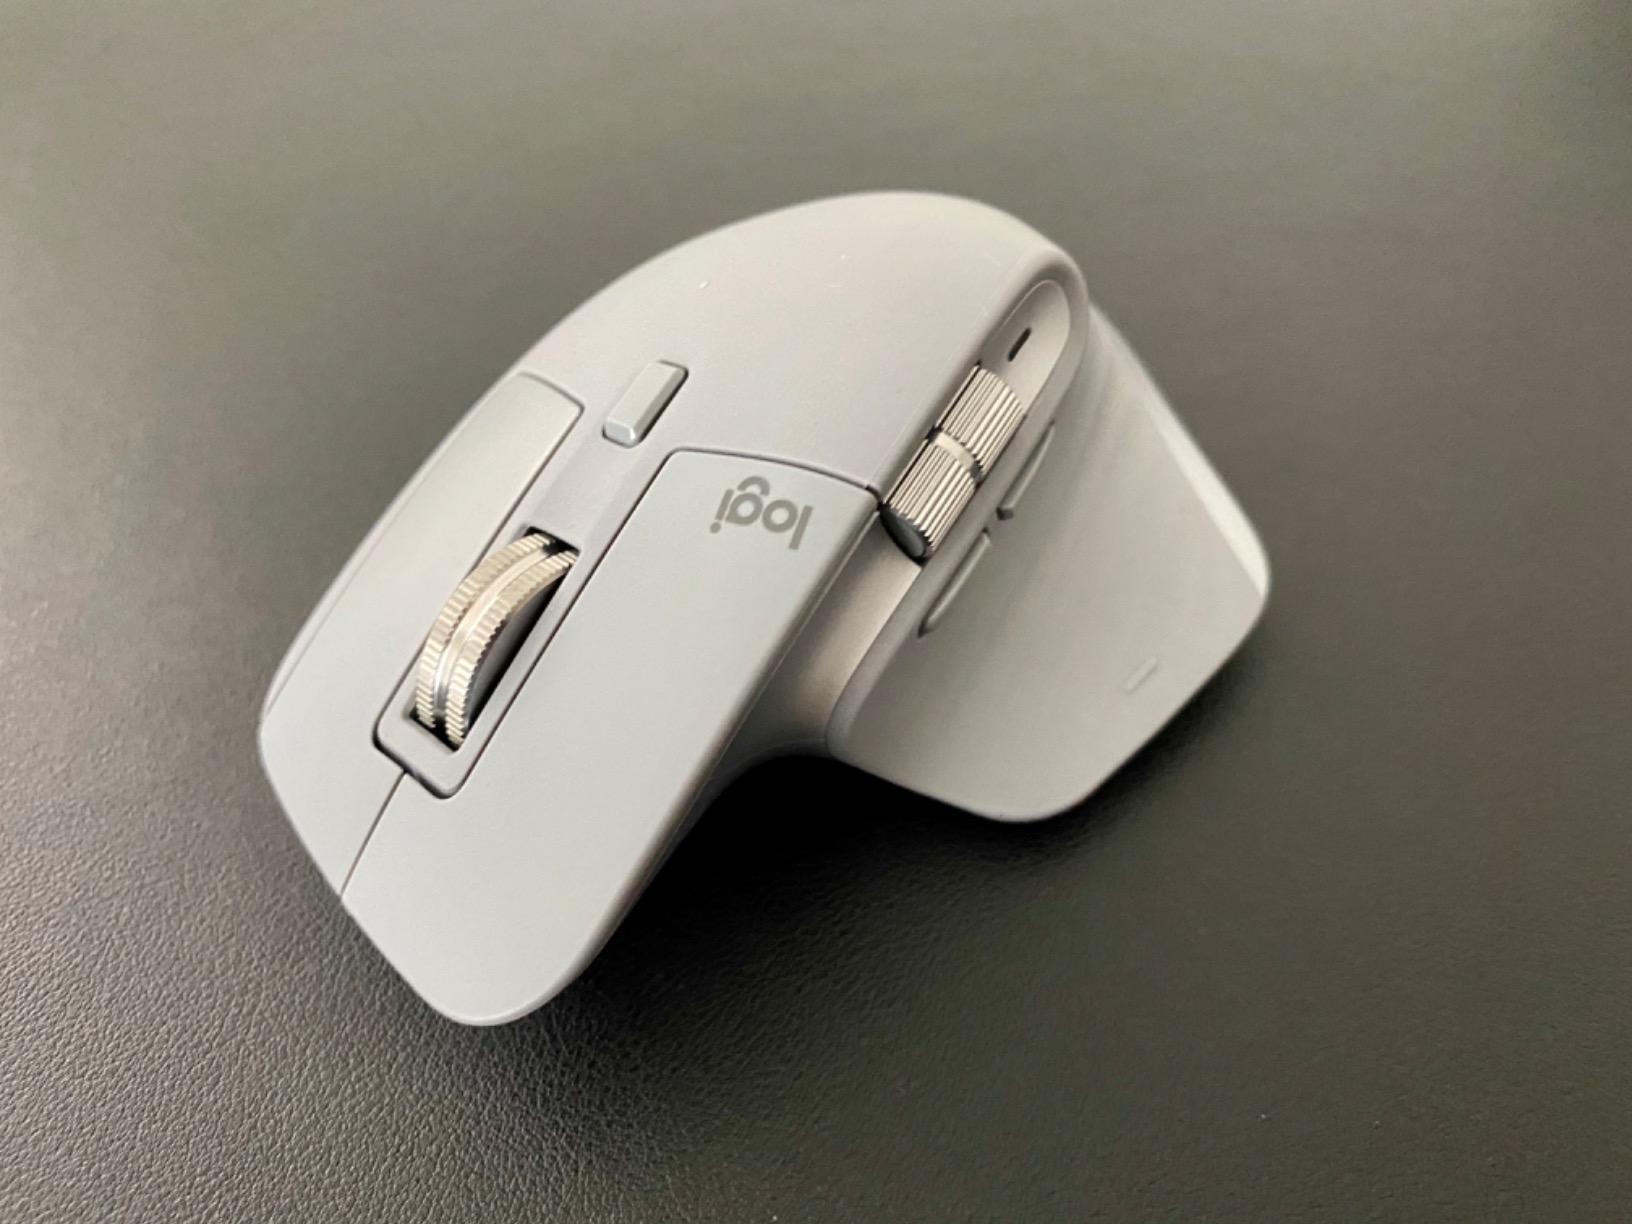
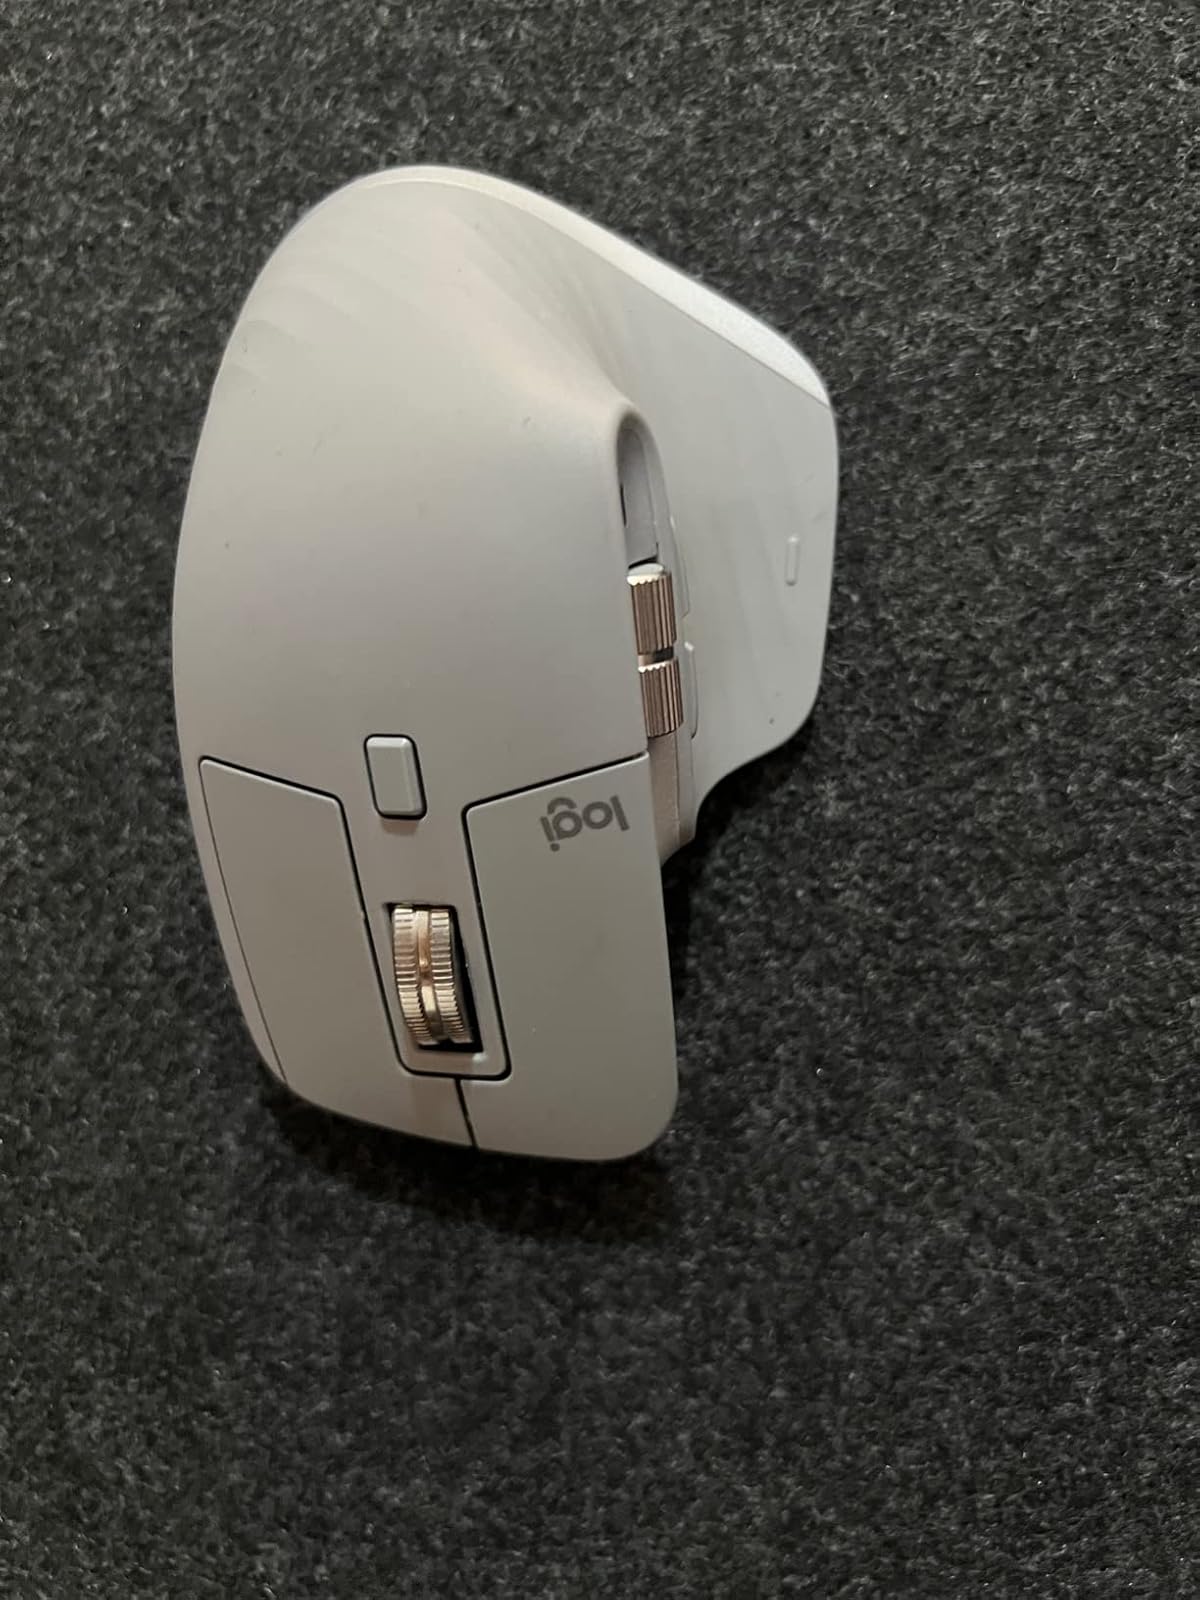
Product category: mouse
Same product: yes